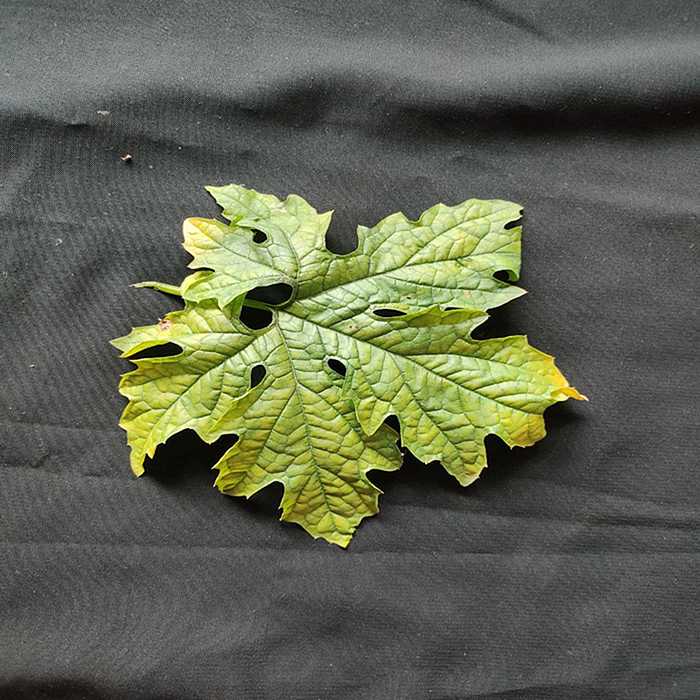
Plant: Bitter Gourd
Label: Mosaic virus